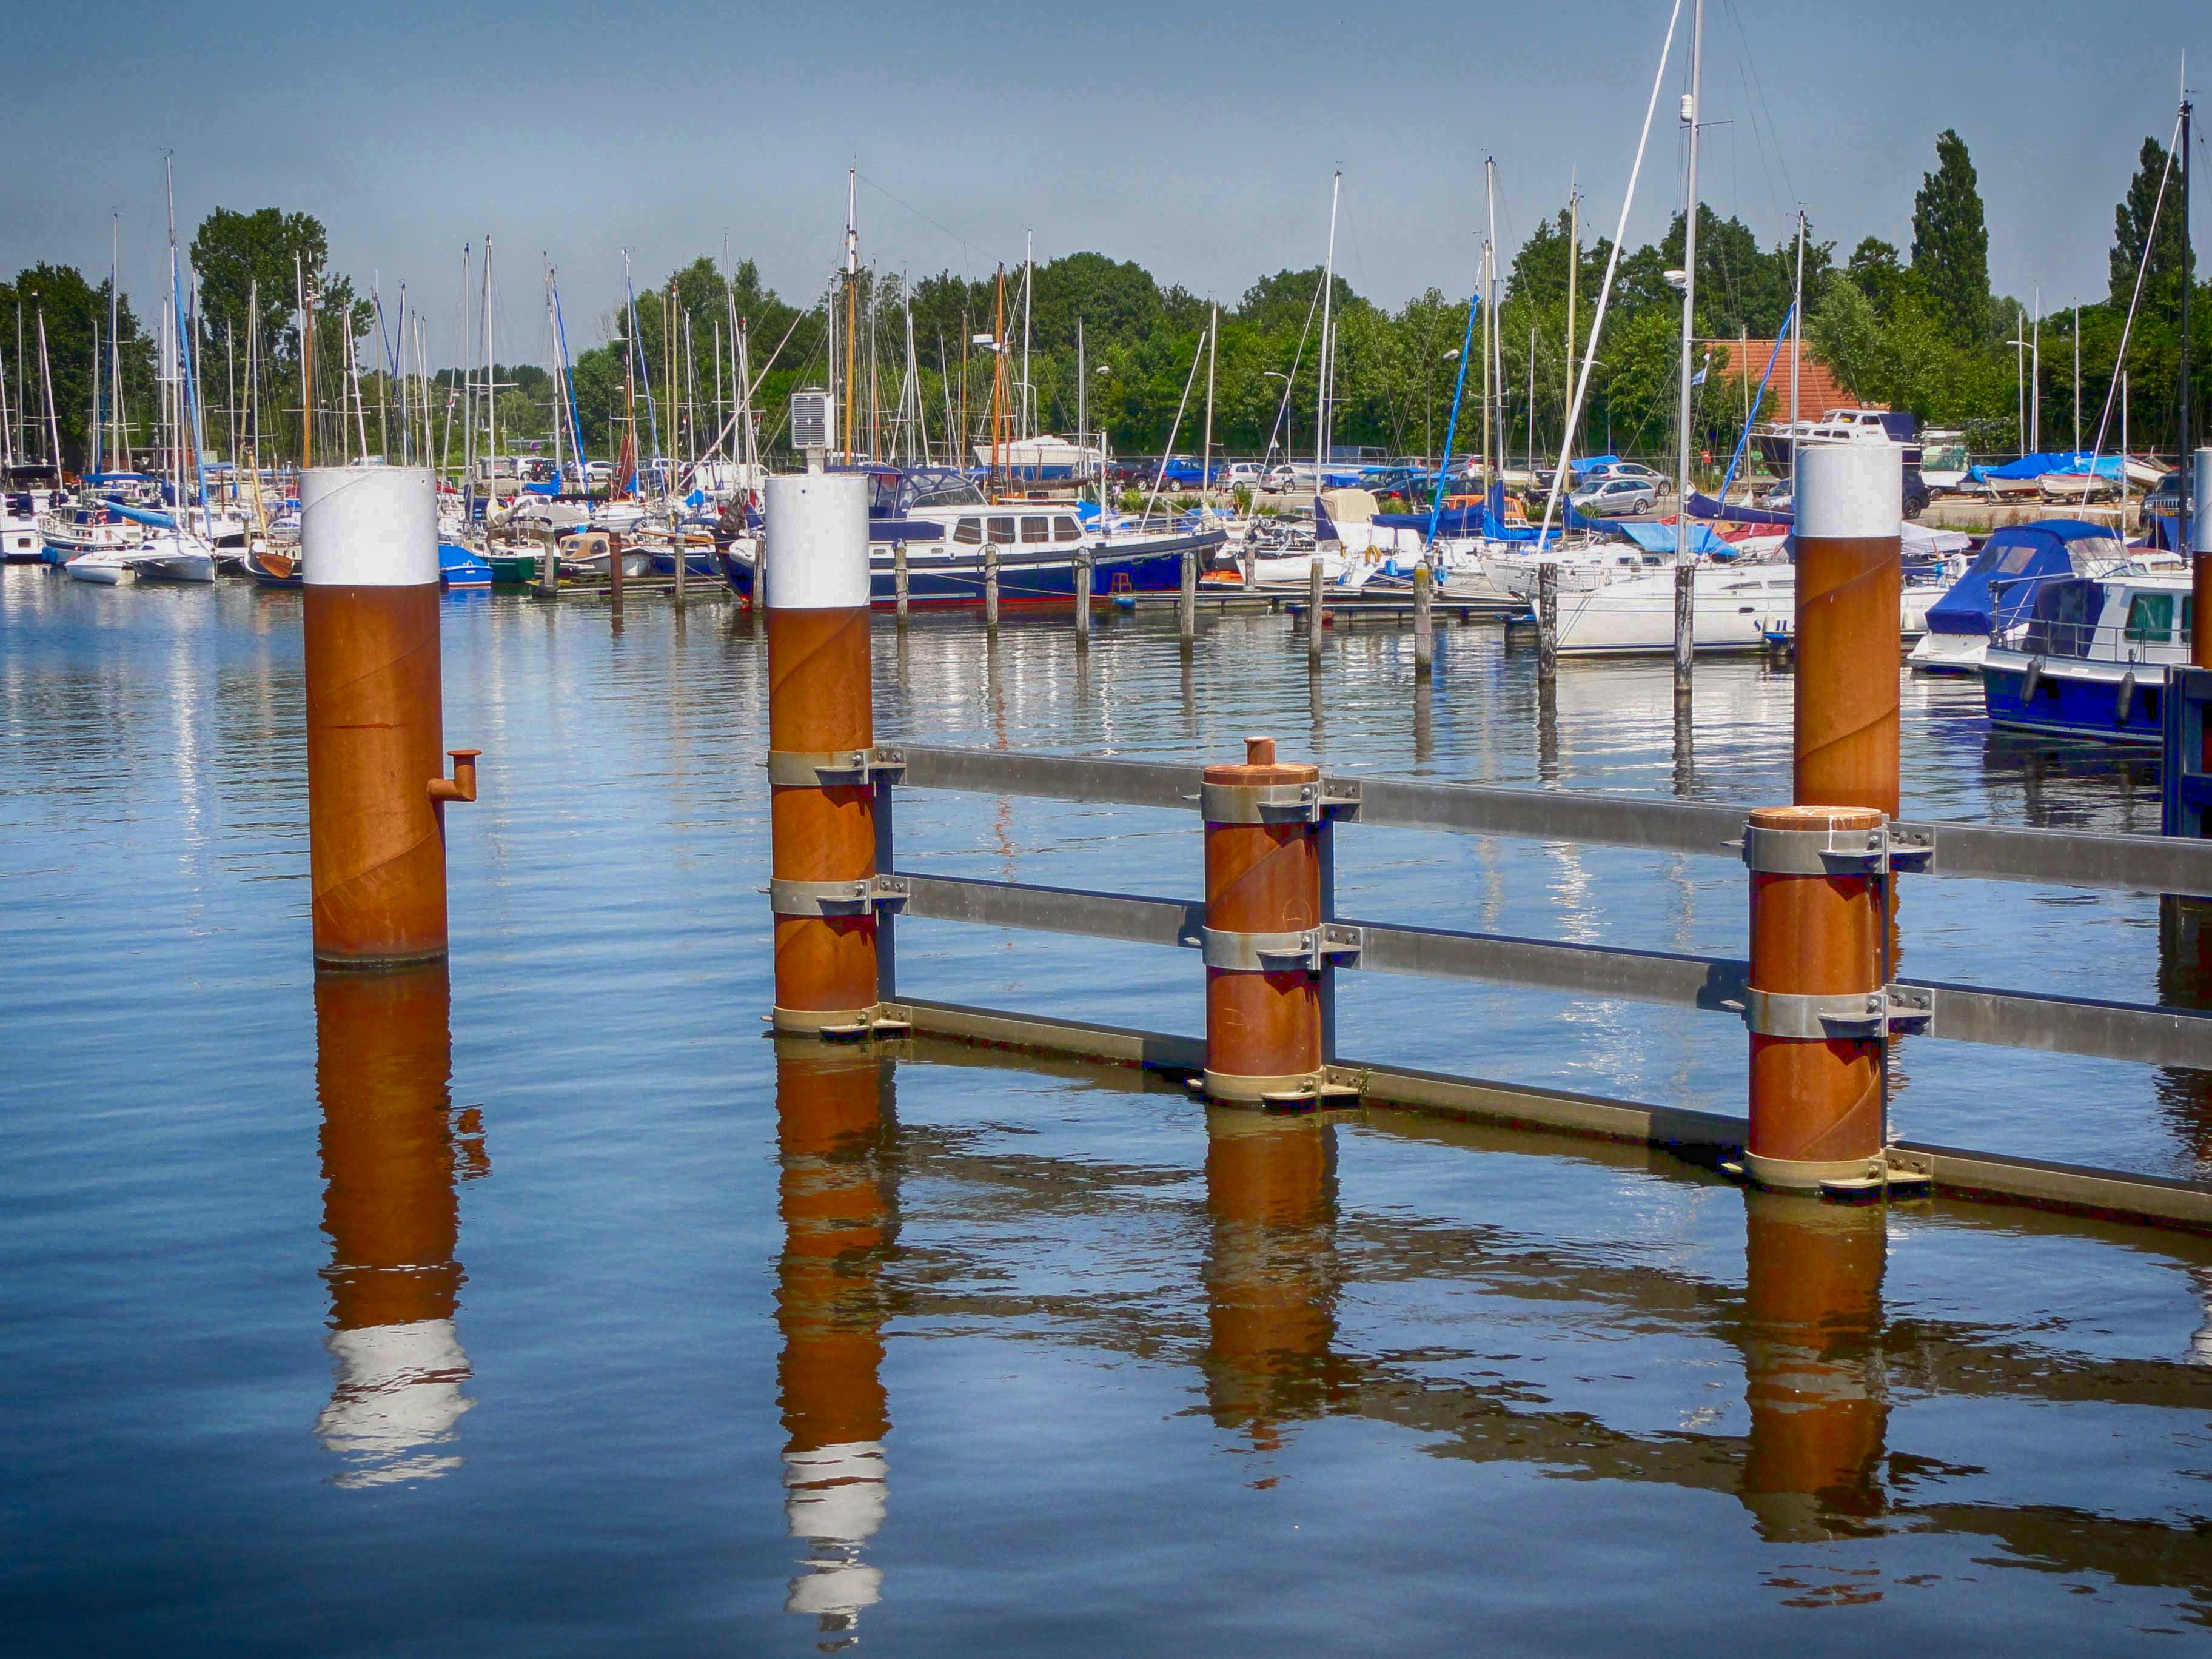
sea, water, nature, dock, sky, pier, summer, spring, reflection, vehicle, bay, harbor, marina, trees, outside, netherlands, clouds, boating, boats, ships